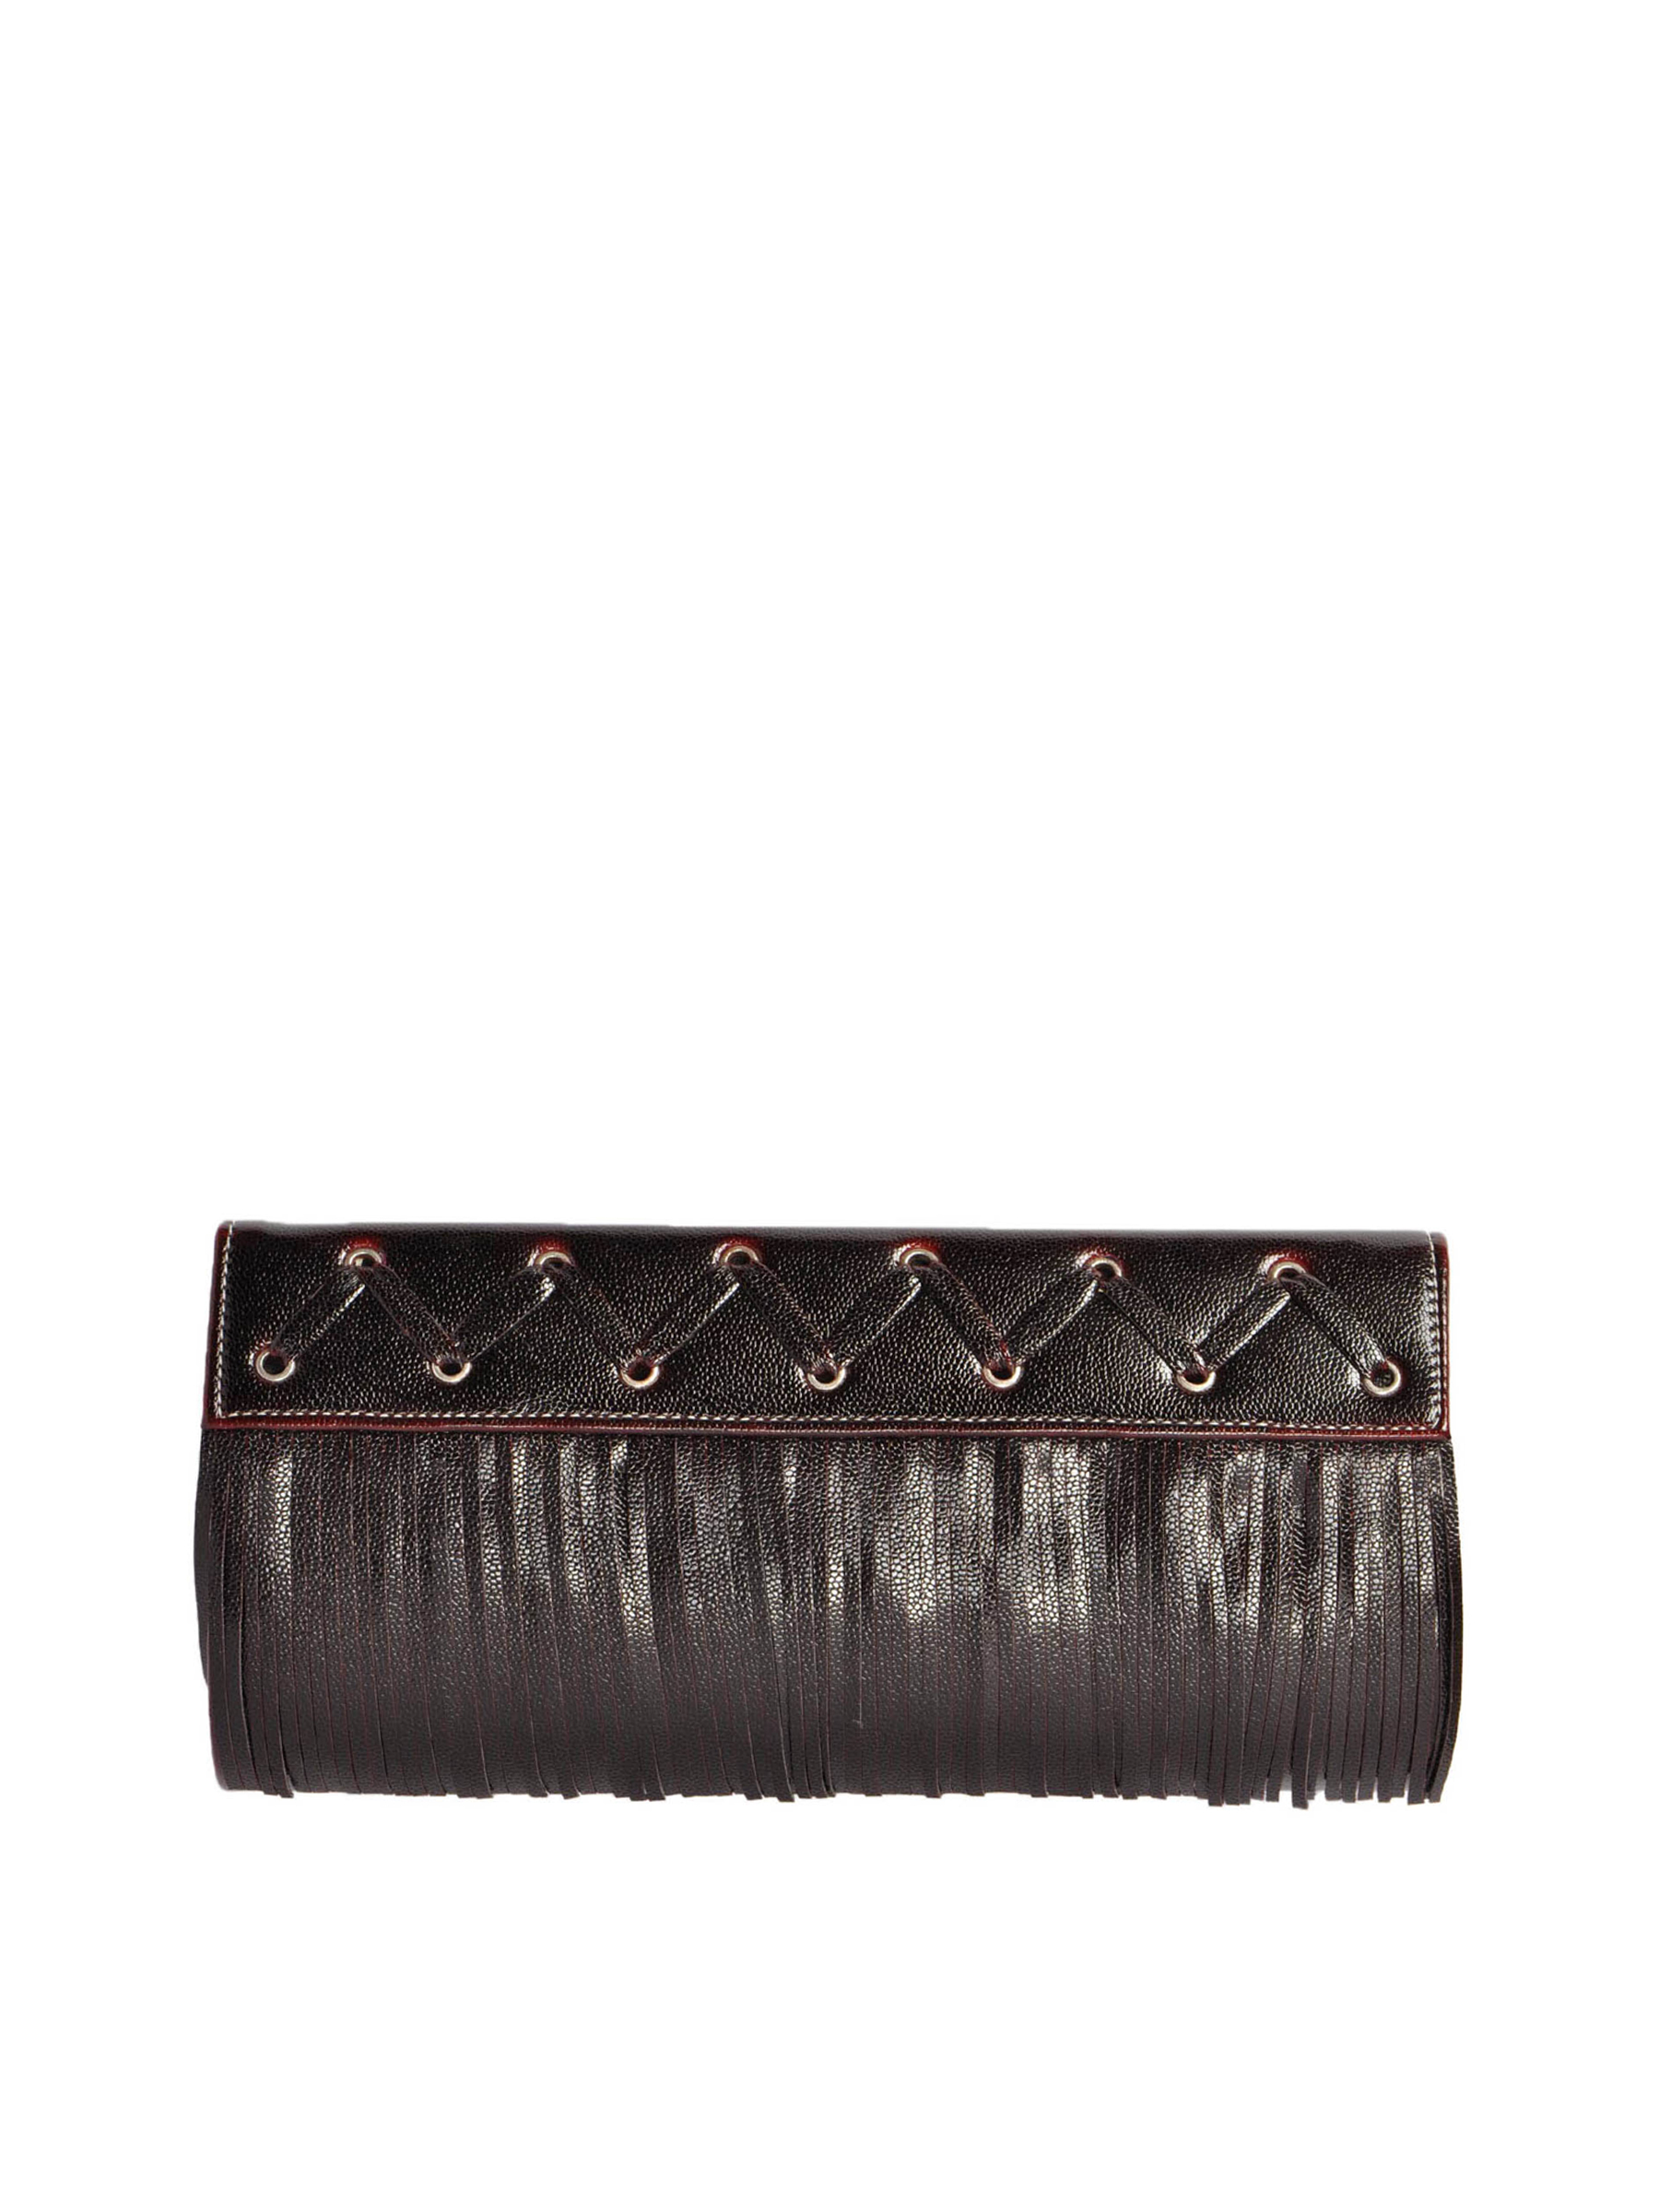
Spice Art Women Cherry Maroon Clutch
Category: Accessories / Bags / Clutches
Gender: Women
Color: Maroon
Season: Winter 2015
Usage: Casual